The Belle of New York (1919 film)

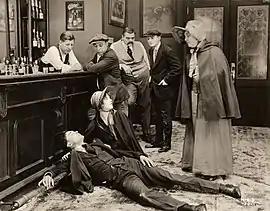
Raymond Bloomer, on floor, assisted by Marion Davies

The Belle of New York is a 1919 silent film directed by Julius Steger and starring Marion Davies.